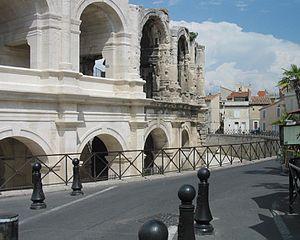
Les Arènes d'Arles sont un amphithéâtre romain construit vers 80 apr. J.-C. / 90 apr. J.-C. par les ordres de Tibère César Auguste, dans le cadre des extensions flaviennes de la ville. L’amphithéâtre d'Arles est le monument le plus important de l’ancienne colonie romaine qu'il nous est permis d’admirer, quelque deux millénaires après son édification.
La liste d'arènes ci-après comprend :